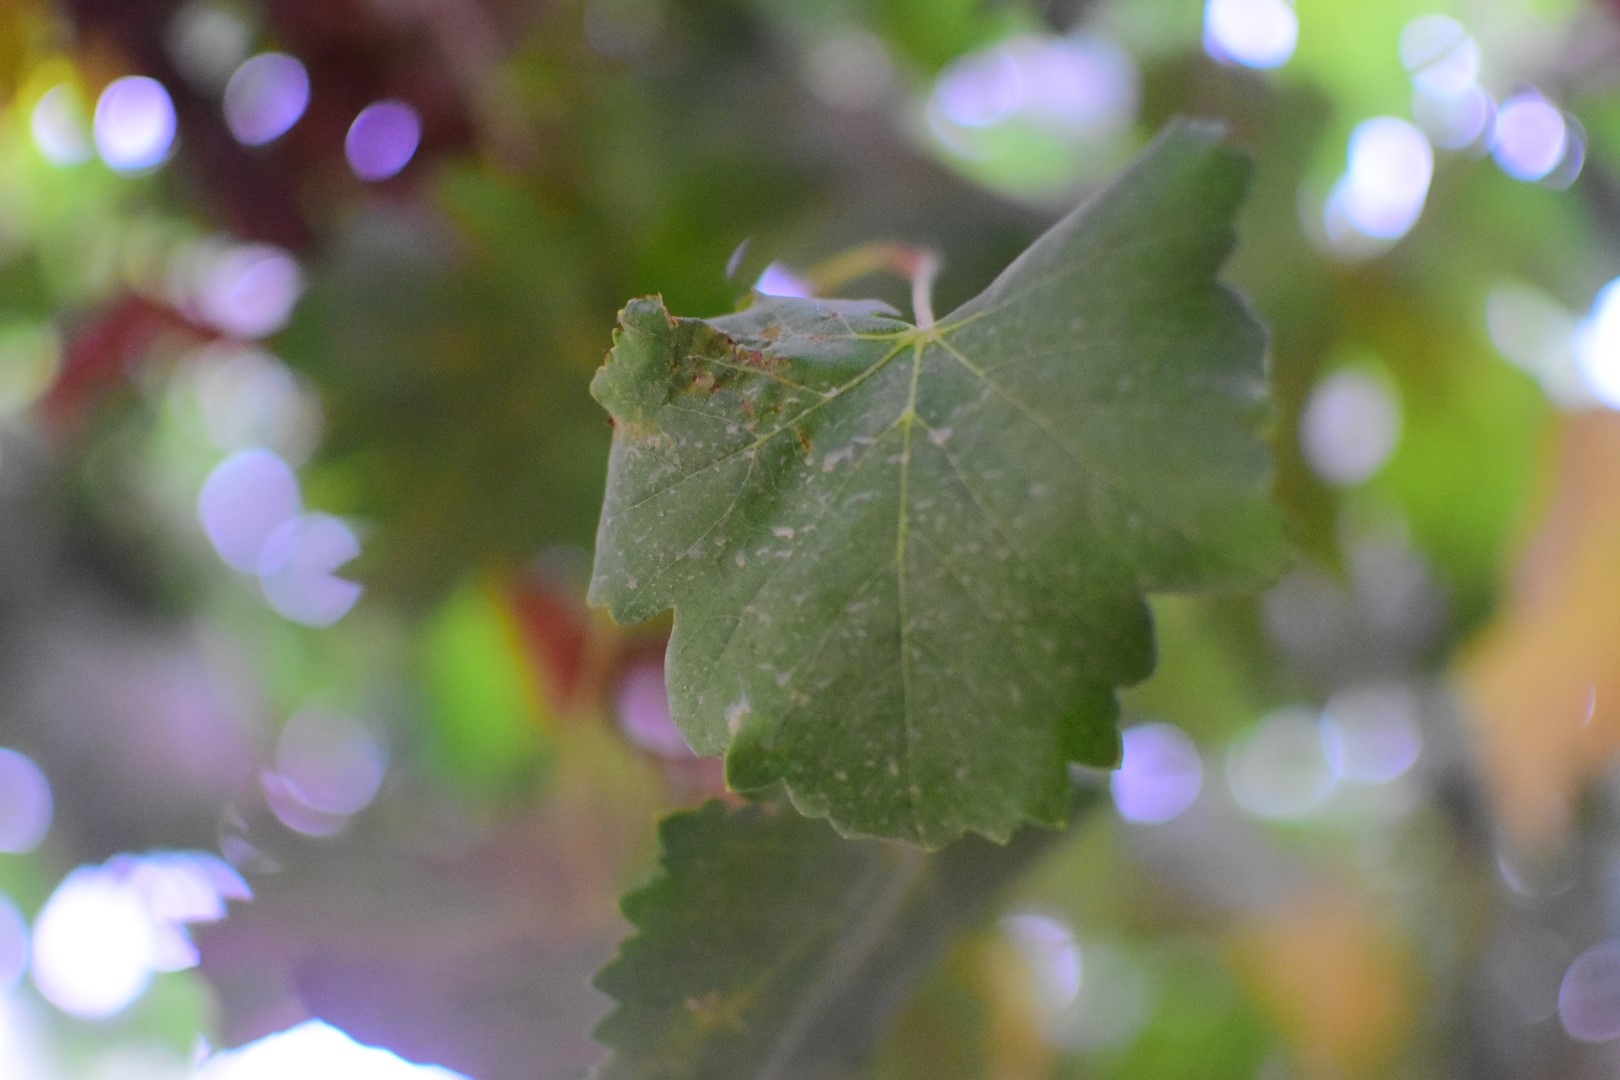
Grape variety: Aswud Balad